Oceanic whitetip shark

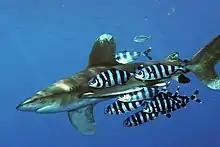
Shark accompanied by group of fish with black and white vertical stripes and split tail fin

Mating and birthing seems to occur in early summer in the northwest Atlantic Ocean and southwest Indian Ocean, although females captured in the Pacific have been found with embryos year round, suggesting a longer mating season there. The shark is viviparous—embryos develop "in utero" and are fed by a placental sac. Its gestation period lasts nine months to one year. In the northwest Atlantic, shark pups are born long while off South Africa, birth length is long. In the Pacific Ocean, newborns average long, and number two to fourteen per litter.